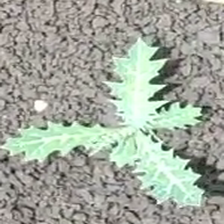
Weed species: Bilayat_(Mexicana_Argemone)